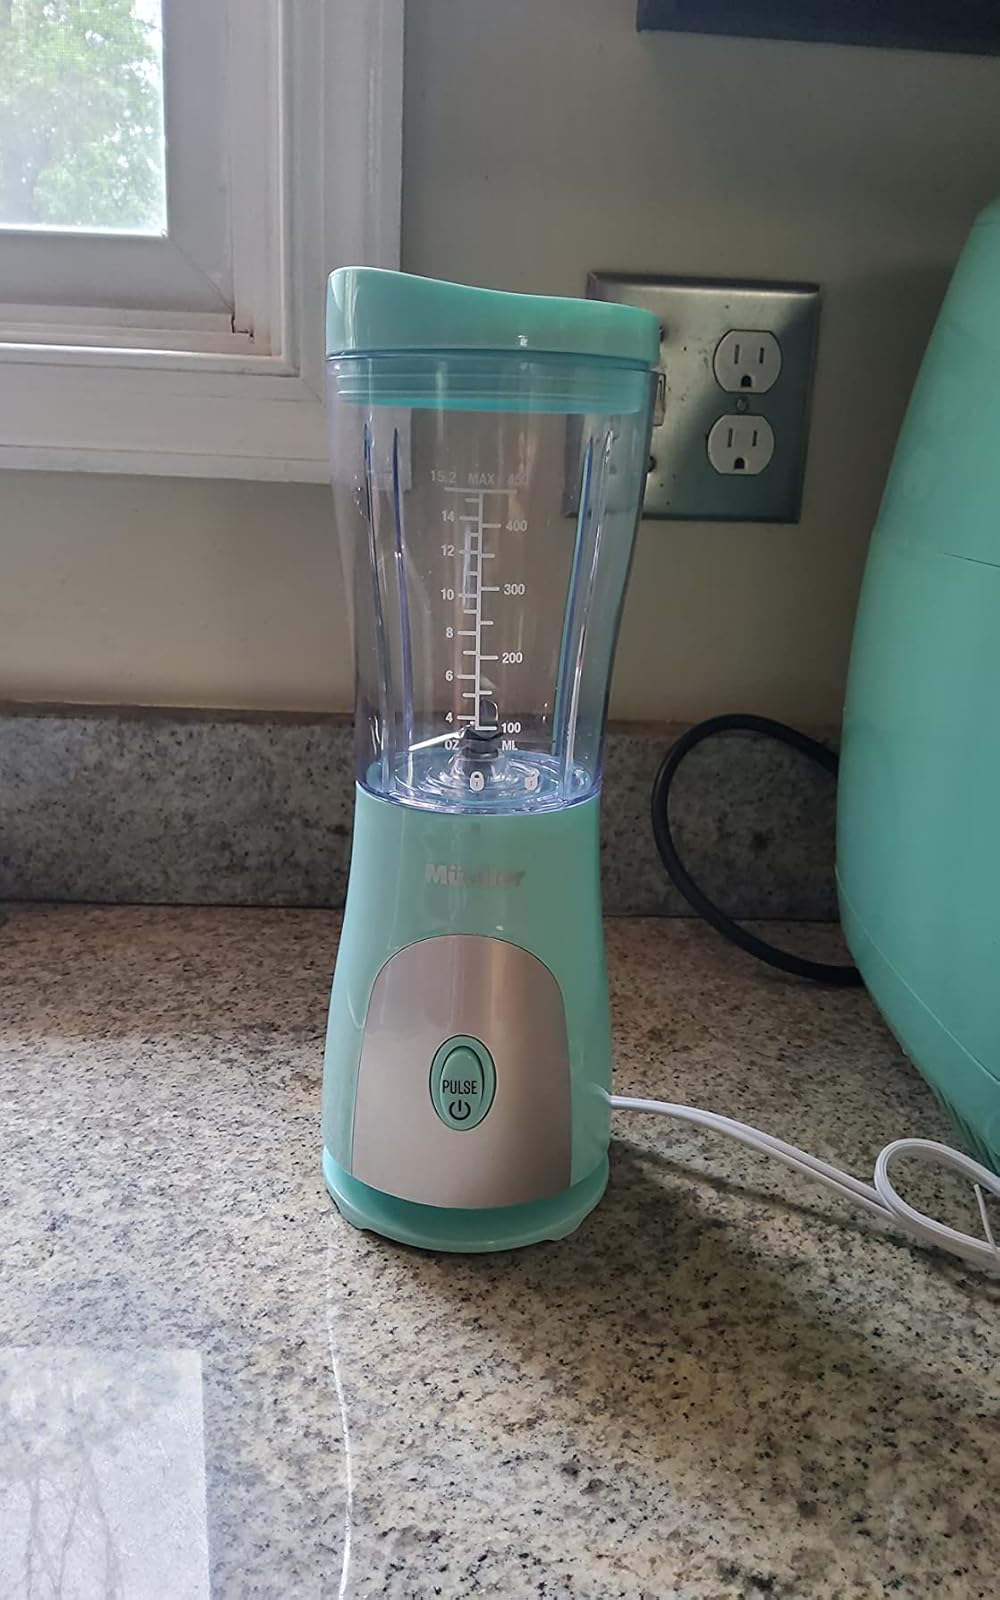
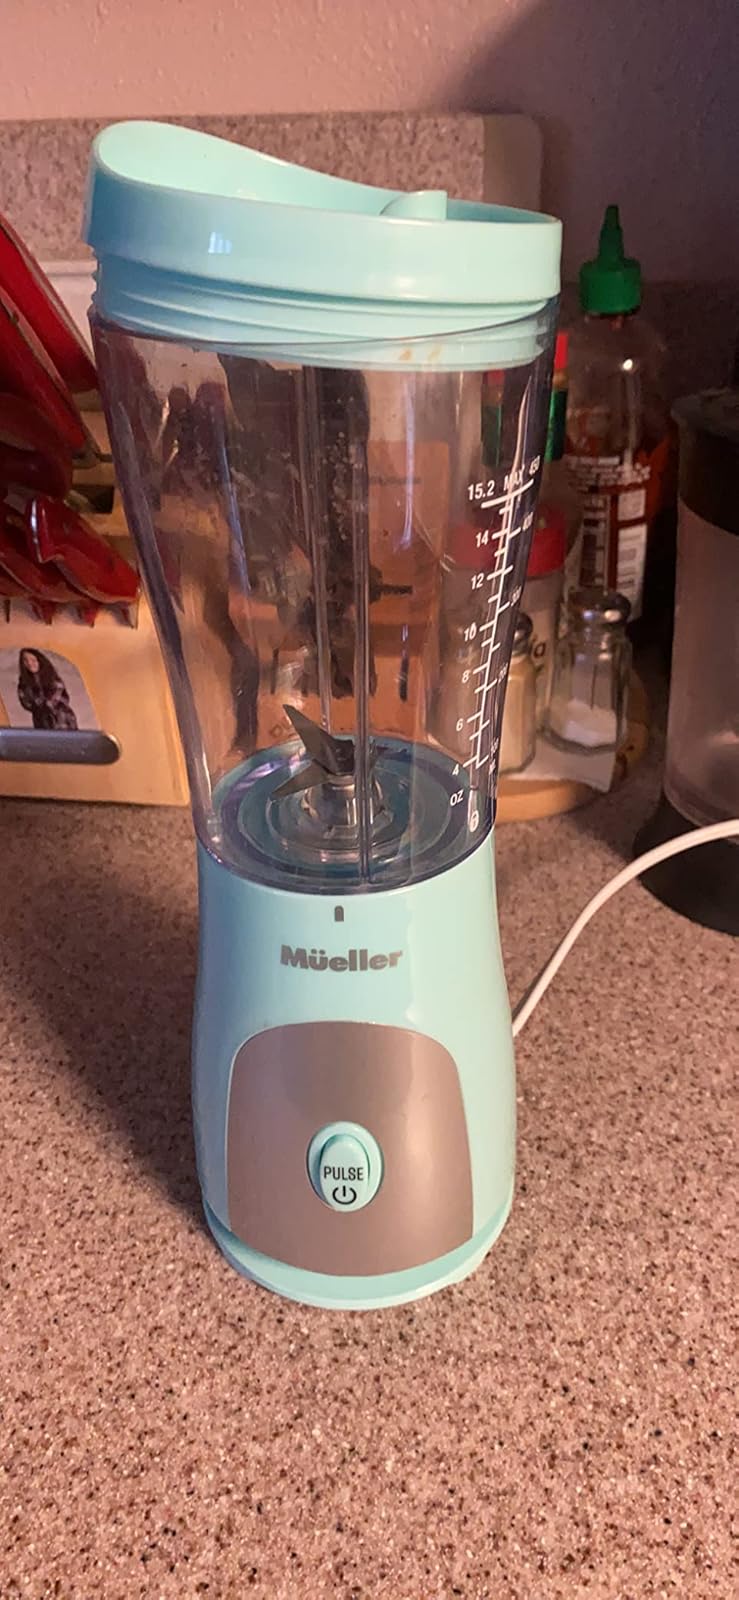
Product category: items_blender
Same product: yes